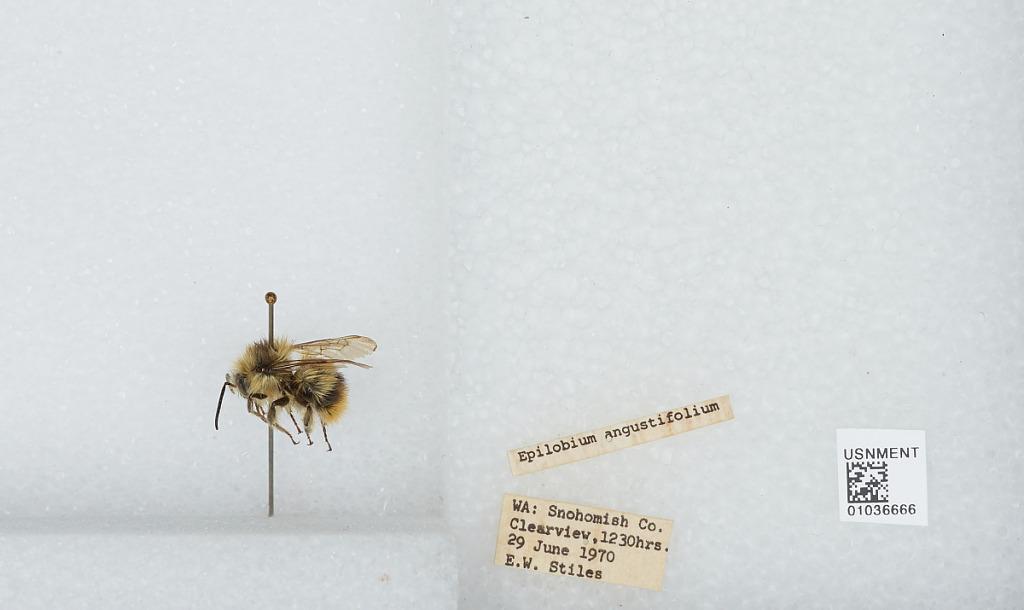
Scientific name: Bombus (Pyrobombus) mixtus Cresson
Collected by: E. Stiles
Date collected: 1970-6-29
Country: United States
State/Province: Washington
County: Snohomish
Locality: Clearview
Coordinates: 47.8292, -122.145